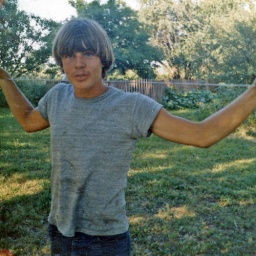
Glen Wirka (age 16) standing by clothes line. June 1972.